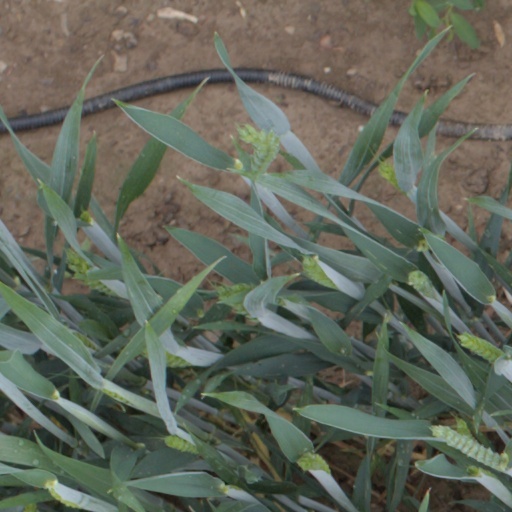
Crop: wheat